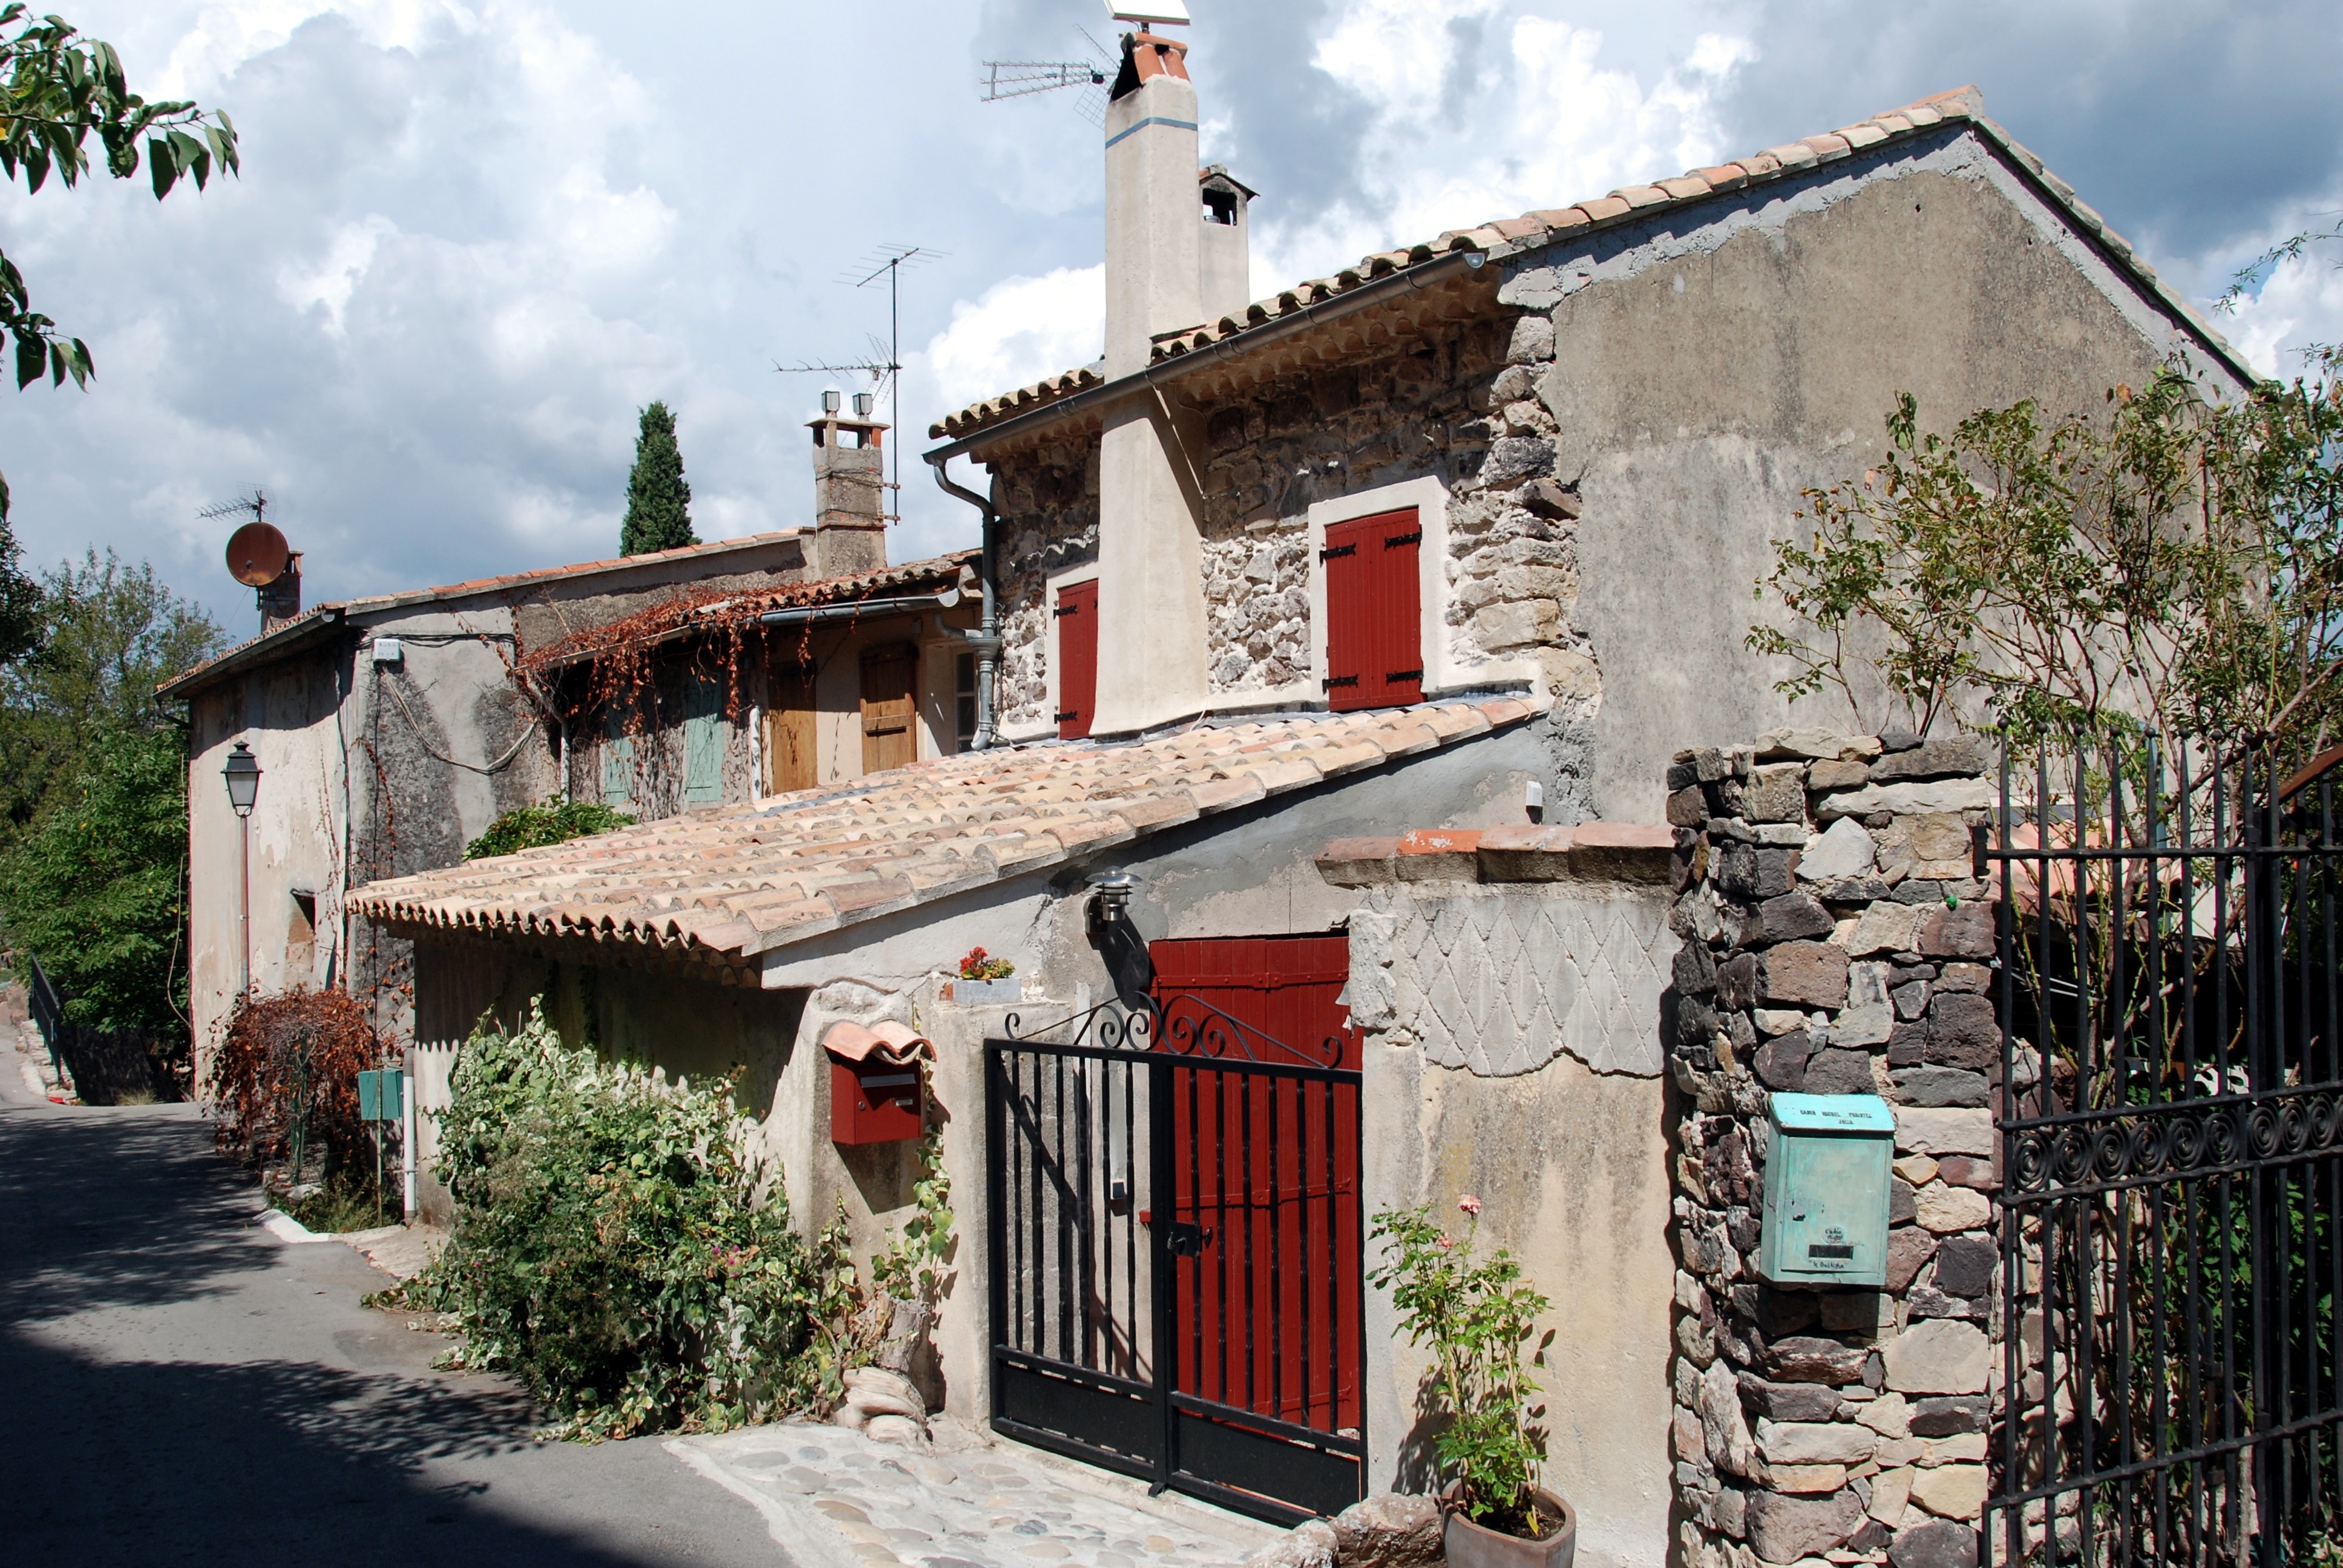
villa, house, town, building, home, village, france, cottage, property, homes, estate, neighbourhood, rural area, south of france, human settlement